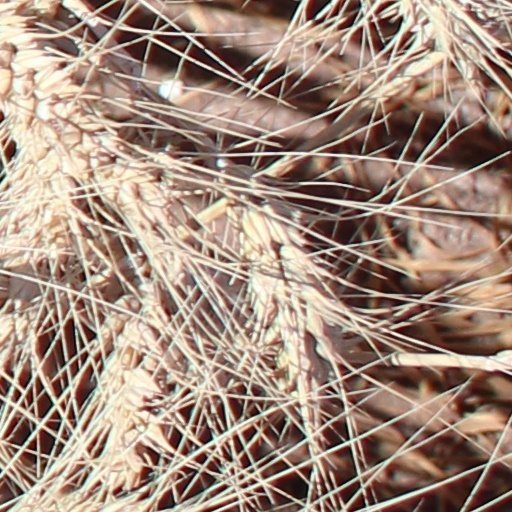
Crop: wheat